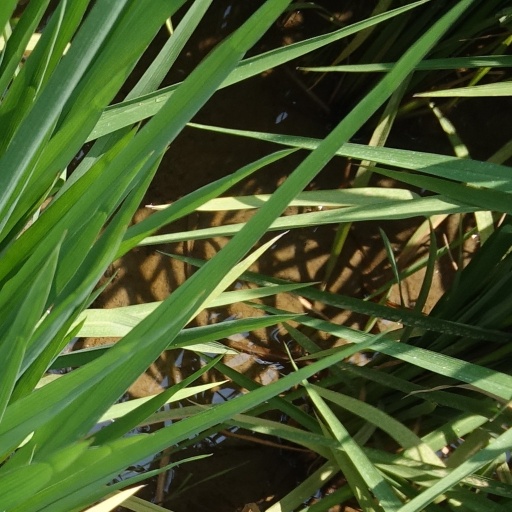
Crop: rice